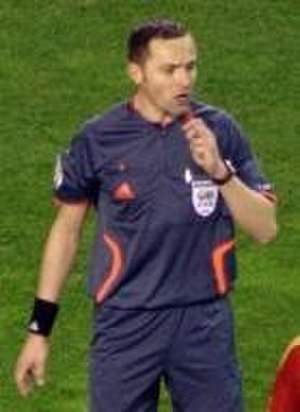
Stéphane Lannoy
Stéphane Lannoy er en fransk fodbolddommer. Han har dømt i den bedste franske liga siden 2002. I 2006 blev han godkendt til at dømme internationale kampe, og i 2009 blev han indlemmet i UEFA's gruppe for World Class Referees, der er den højeste indrangering for dommere.